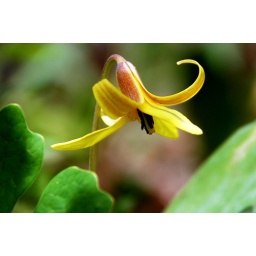
... under the trees in the fields tree borders. Neat in large.